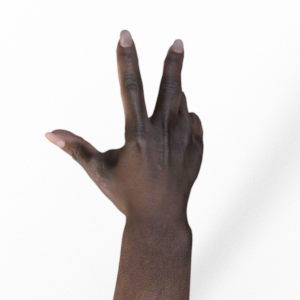
Label: scissors